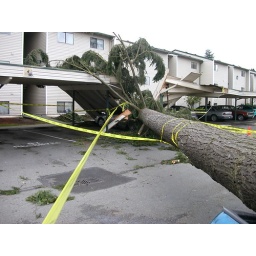
owner of truck also owned one of the 3 other cars under tree